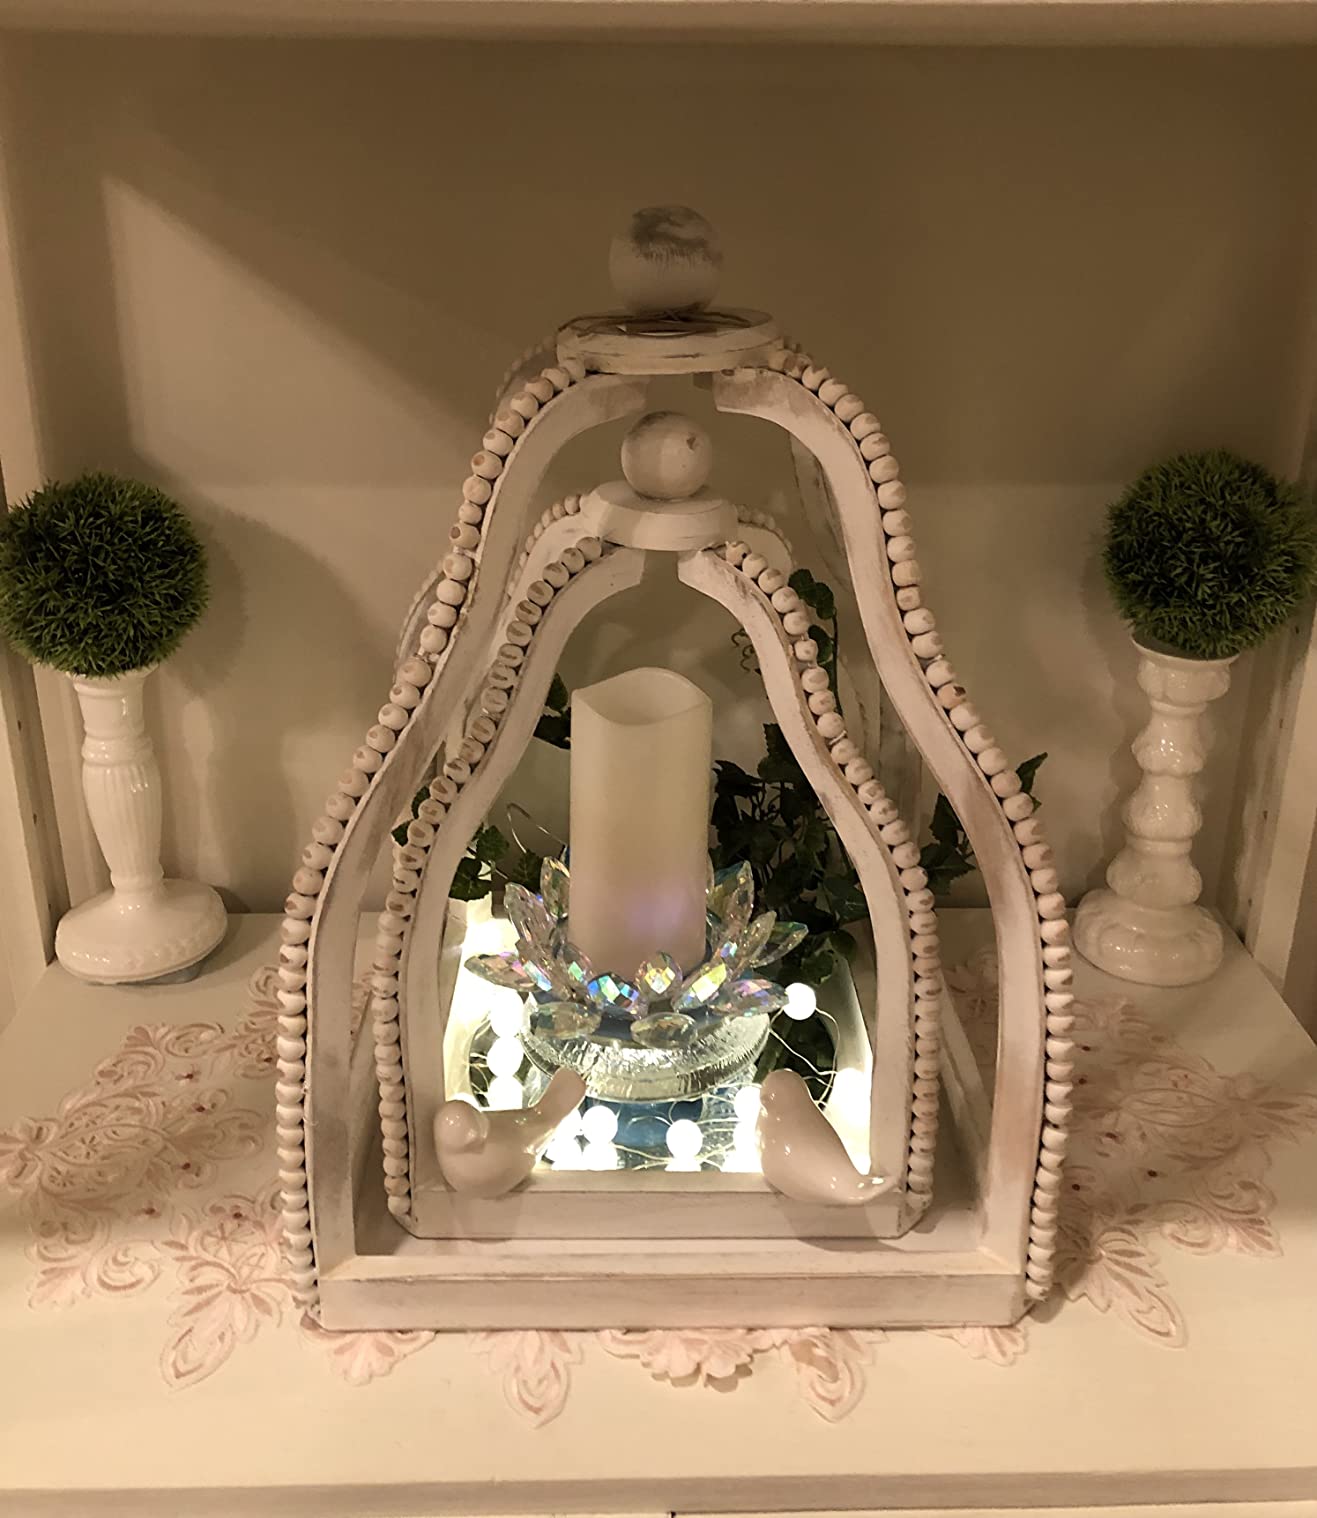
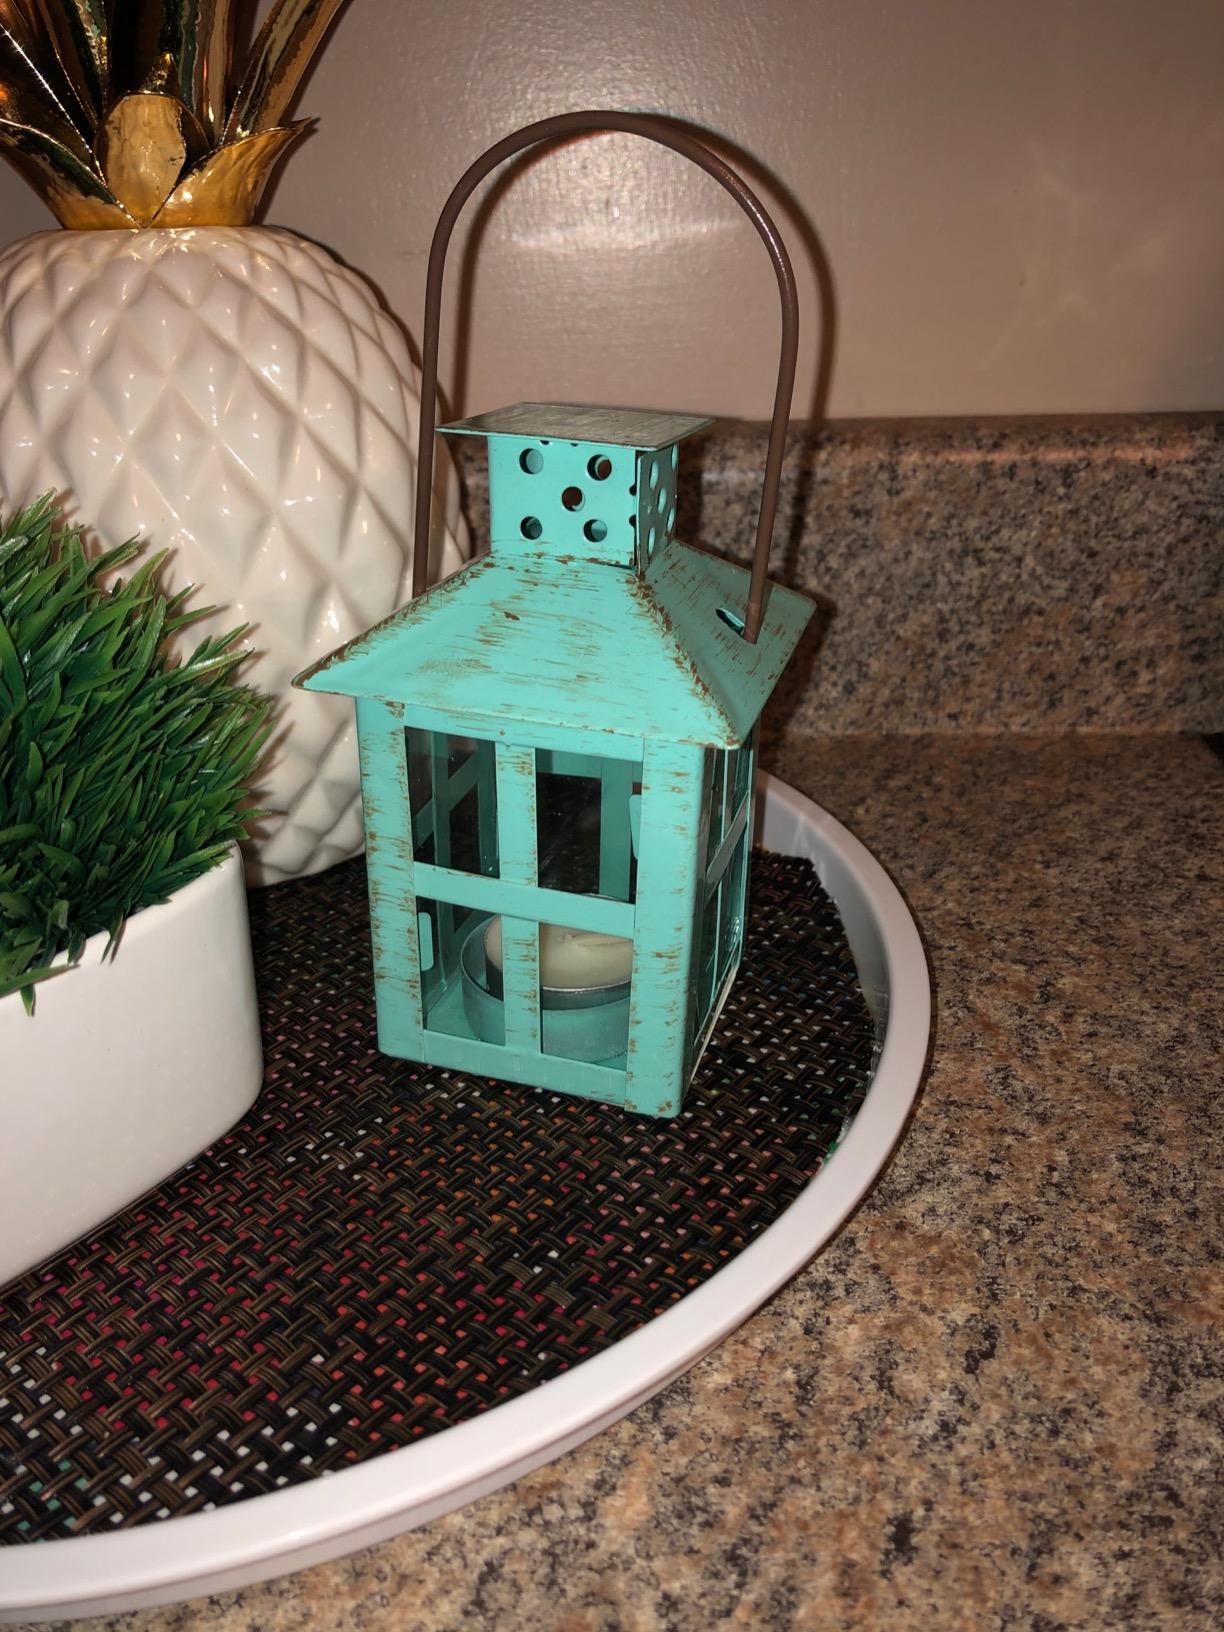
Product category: lantern
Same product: no